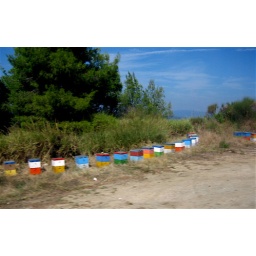
Beehives in Sithonia - these were among the pine trees along the roads every where